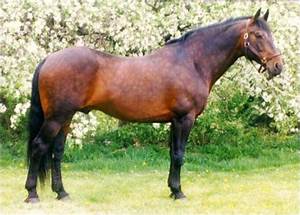
Label: horse